Harold Frederick Pitcairn

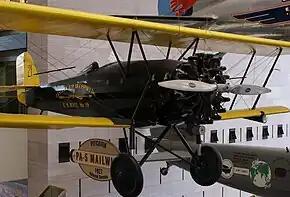
A Pitcairn Mailwing displayed at the Air and Space Museum in Washington DC.

Harold Frederick Pitcairn (June 20, 1897 – April 23, 1960) was an American aviation inventor and pioneer. He played a key role in the development of the autogyro and founded the Autogiro Company of America. He patented a number of innovations relating to rotary wing aircraft.